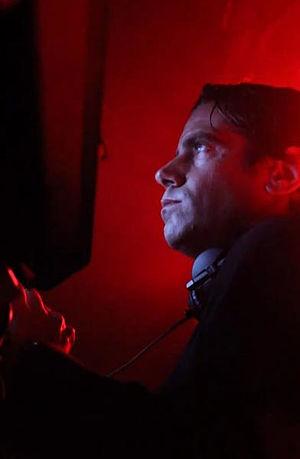
Fluxion, de son vrai nom Konstantinos Soublis, est un musicien de musique électronique grec. On peut aussi le rencontrer sous les pseudonymes de Silex, Unsquare Mode et également sous son véritable nom. Il a démarré sur le label Chain Reaction puis a fondé à partir de 1999 son propre label, Vibrant Music, tout en continuant à sortir en parallèle des maxis sur Chain Reaction jusqu'en 2000.